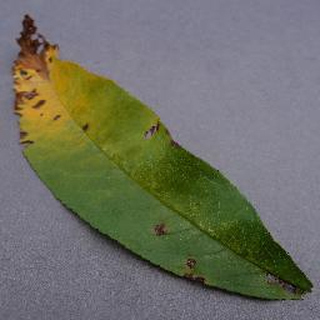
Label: peach_bacterial_spot